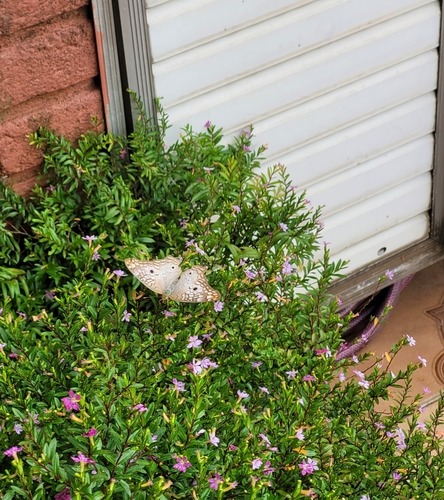
Scientific name: Anartia jatrophae
Common name: White peacock
Family: Nymphalidae
Order: Lepidoptera
Pollinator type: Primary pollinator
Habitat: Gardens, parks, and open areas
Geographic range: Southern United States to Argentina
Conservation status: Least Concern